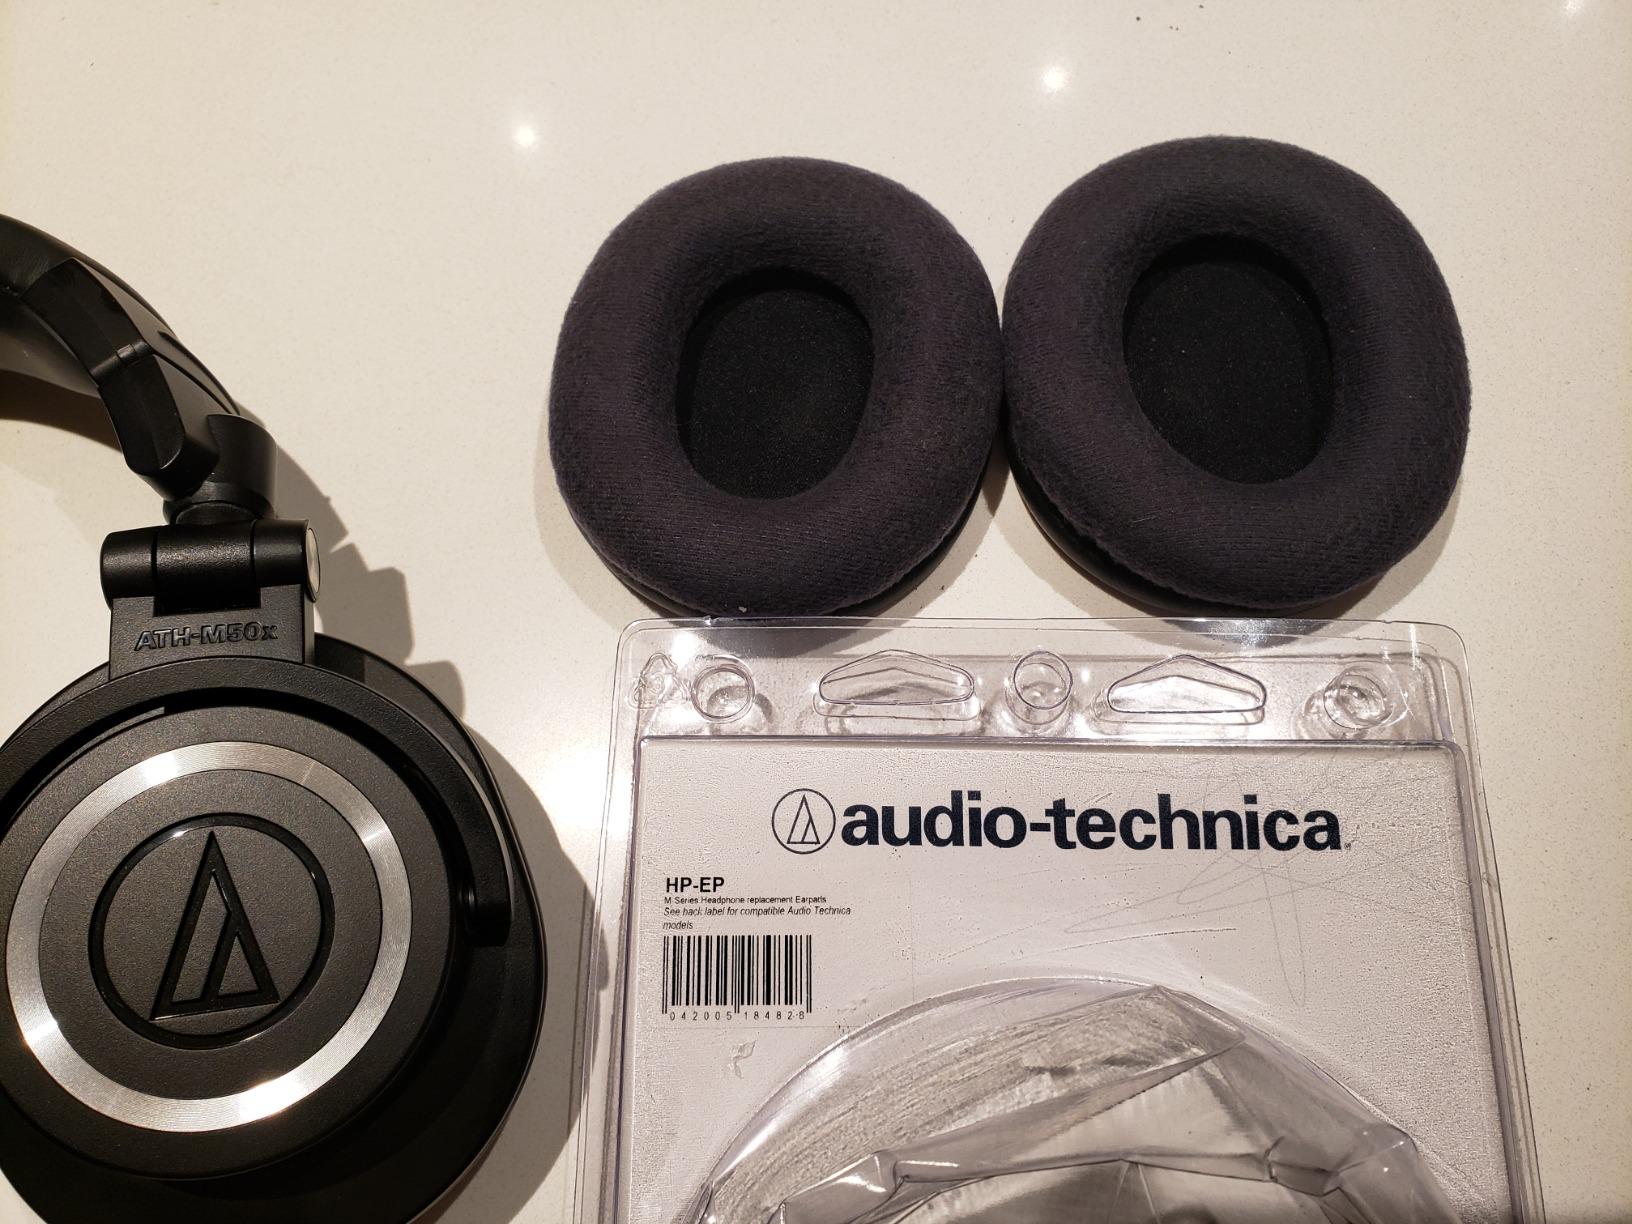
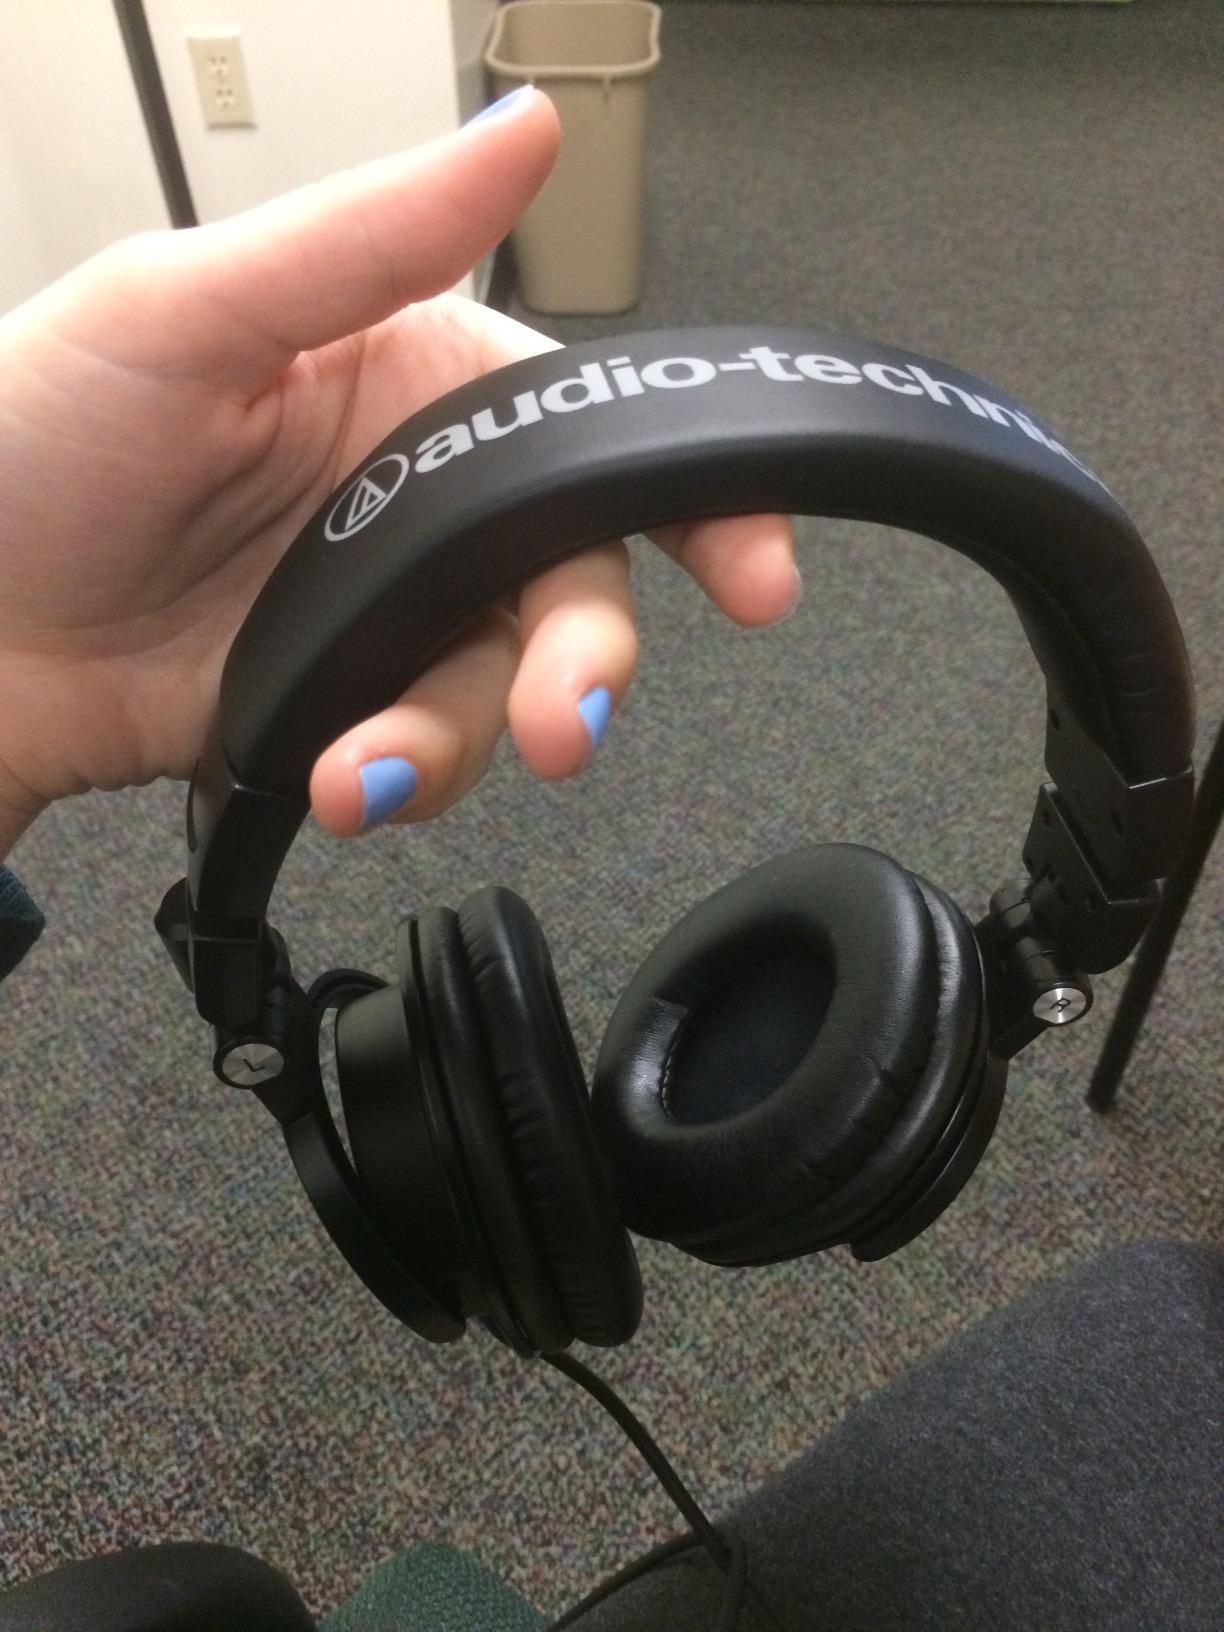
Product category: headphones
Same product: no